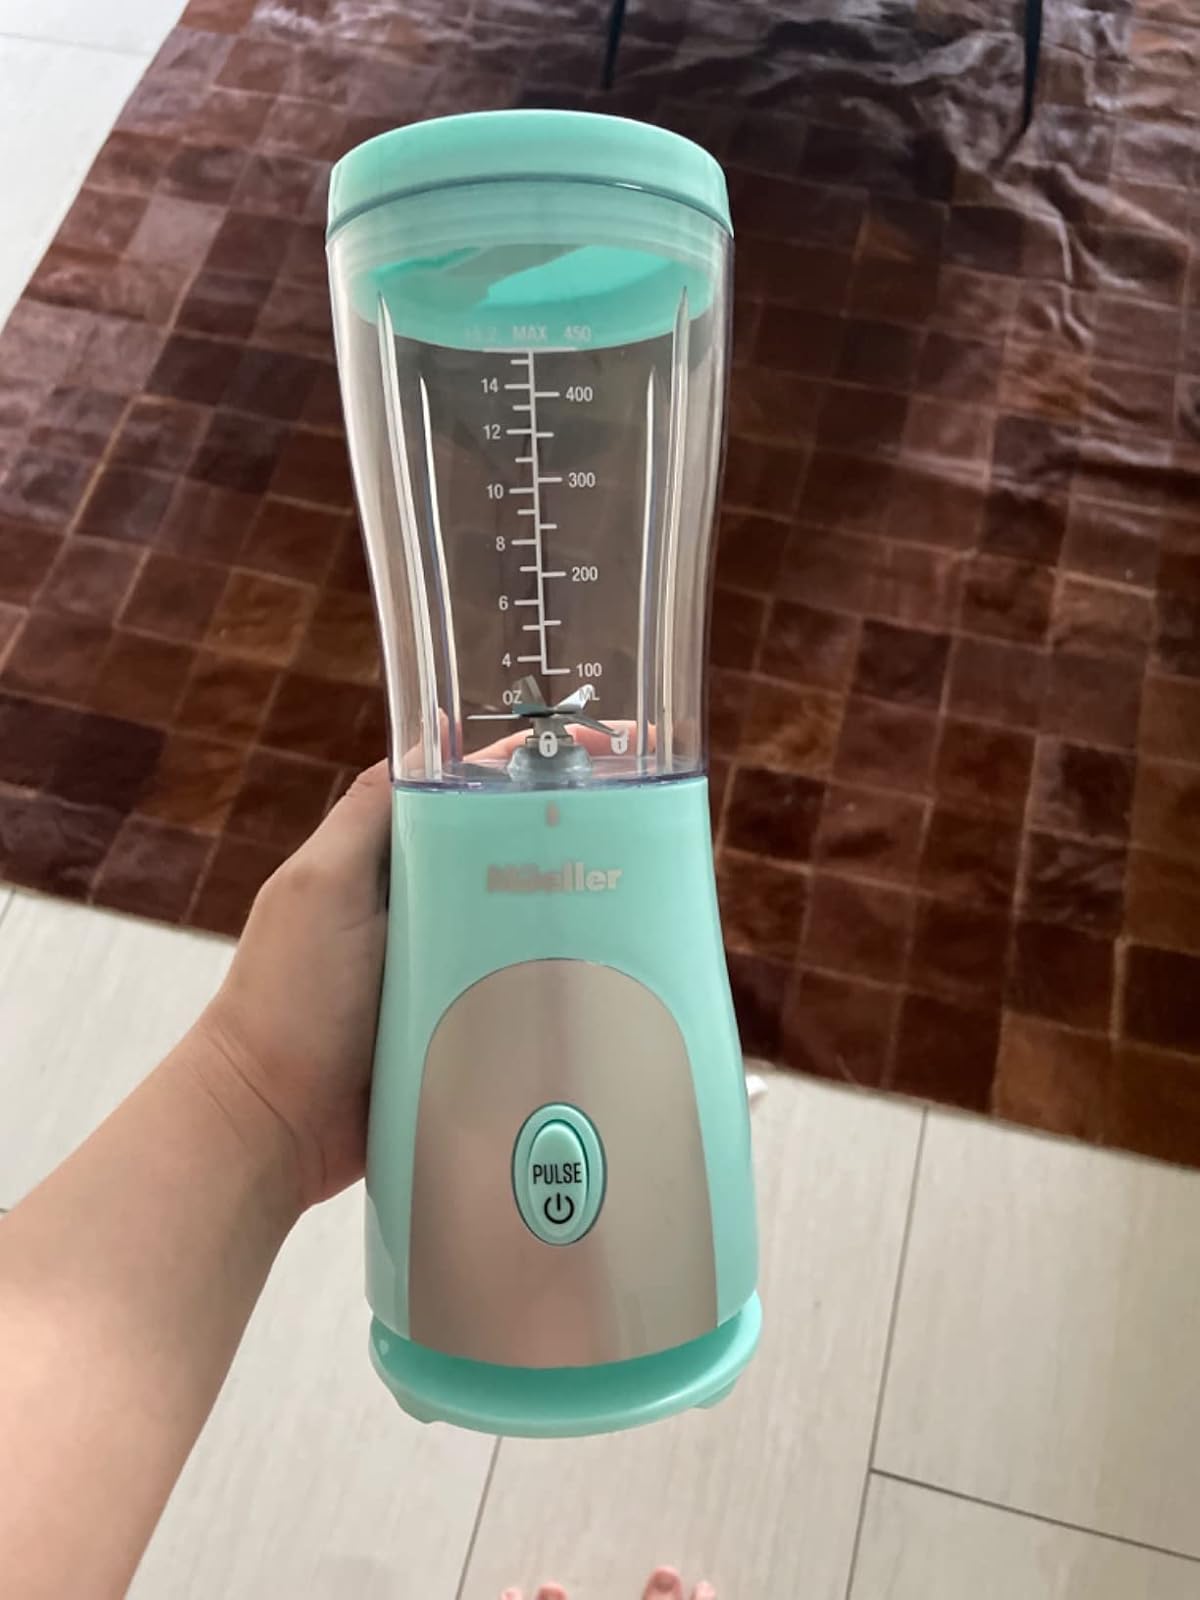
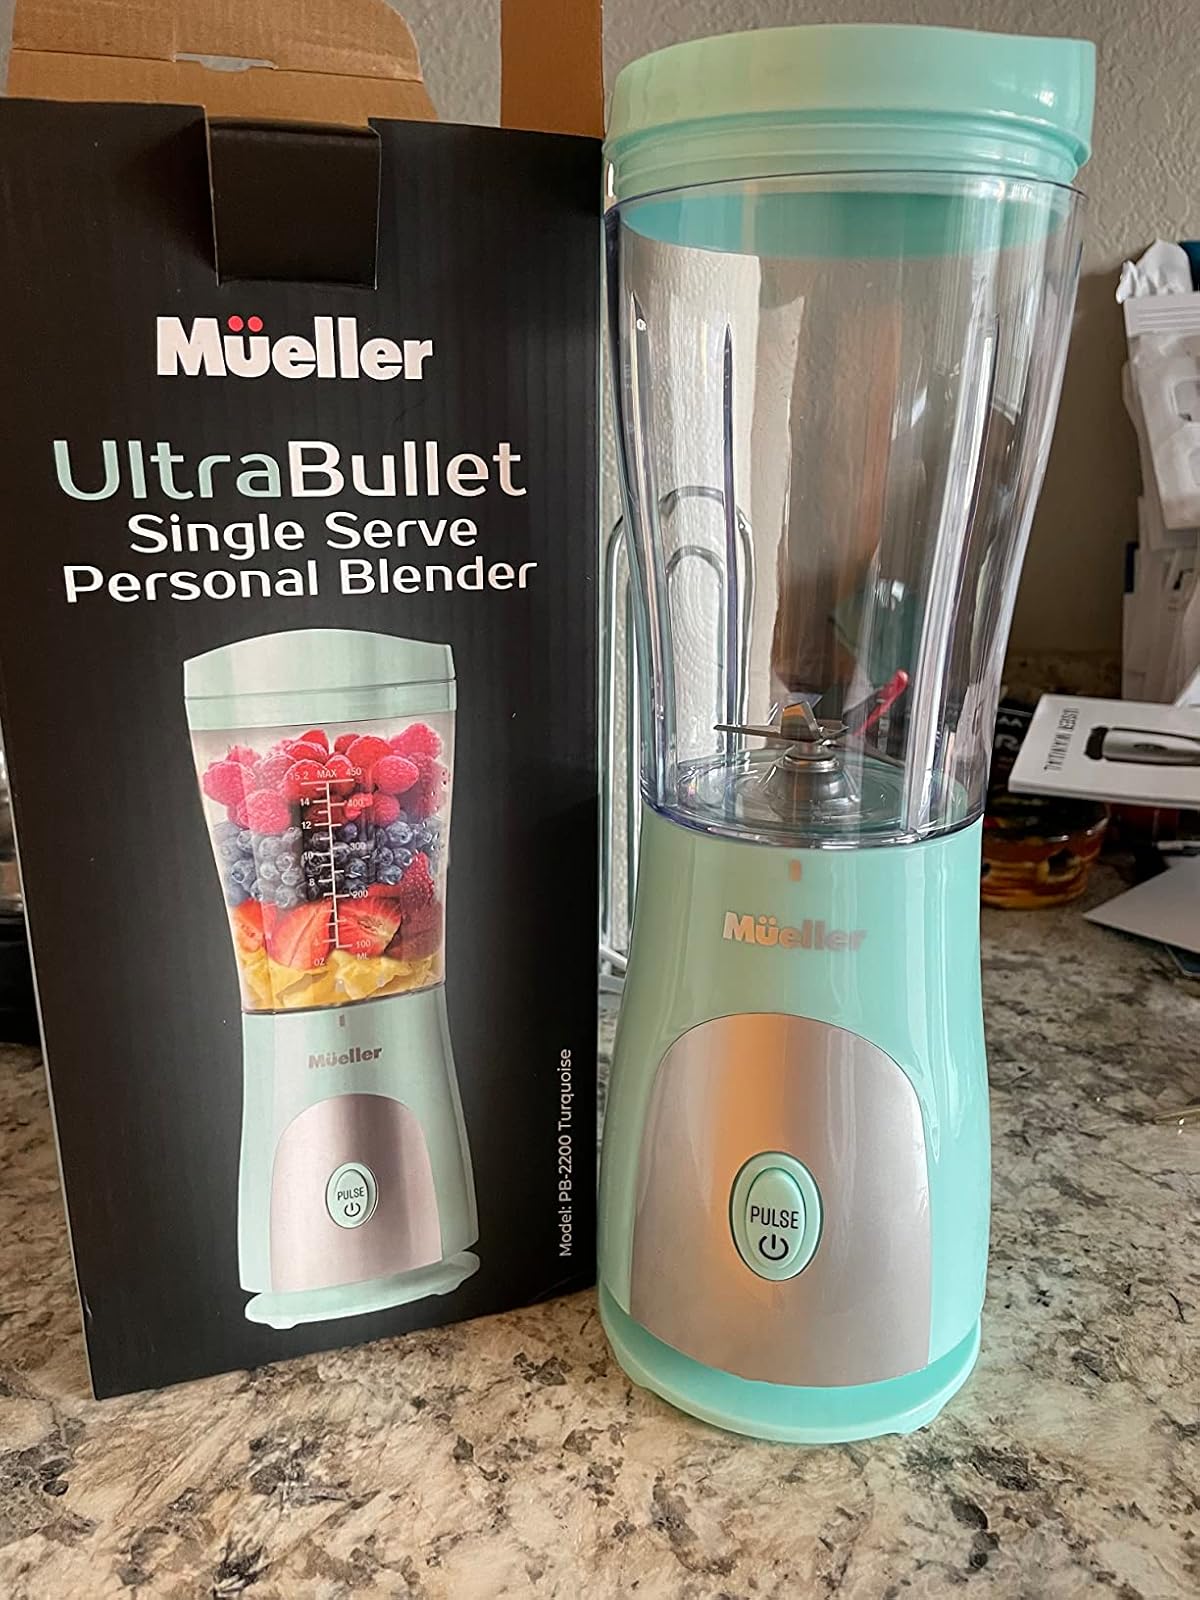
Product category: items_blender
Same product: yes